New Redmond Hotel

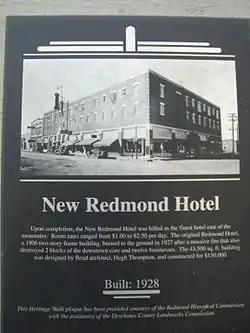
New Redmond Hotel heritage walk marker

The New Redmond Hotel is located on the southwest corner of 6th Street and West Evergreen Avenue in downtown Redmond. It is a three-story brick masonry building with a footprint of by . The hotel is a good example of Georgian-style architecture. It was designed by Bend architect, Hugh Thompson. The building was constructed by a local contracting firm led by Ole K. Olson and his partner S. Elmer Erickson. Another general contractor, Fred N. VanMatre, also helped with the construction.